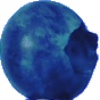
Label: huckleberry